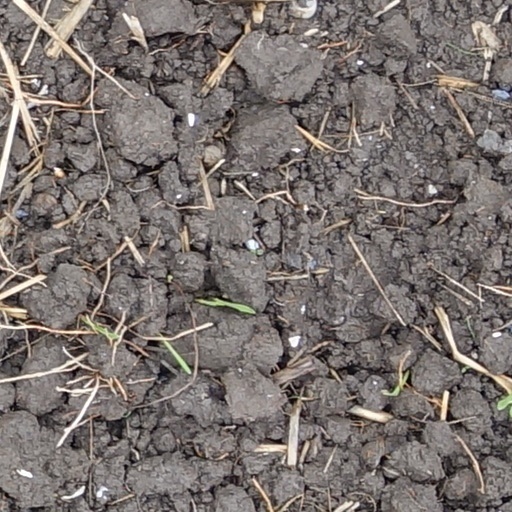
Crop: wheat